19th Street Bridge

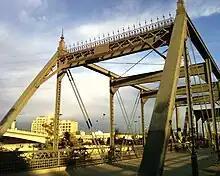
Detail of one end of the bridge, showing the ornamental crests and finials (in 2008)

The bridge's two spans have a through Pratt truss design, each with five panels. The structure is about long with a roadway about wide. The roadbed is concrete on corrugated metal, replacing the original wood decking. The structural members are made of wrought iron and are pin-connected. The top chords are horizontal, and the upper struts are "unusually deep" I-beams. Sidewalks, decorated with iron newels and latticework, cantilever off both sides of the bridge. The south sidewalk permits pedestrians, while the north one has no deck and carries utility lines. The bridge is supported by ashlar piers of solid stone. The latticed portals feature decorative cast iron crests and finials, and a plaque with the builder's inscription. The bridge is described by History Colorado as one of the most ornamental in Colorado.